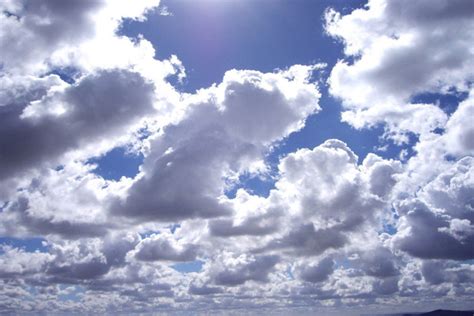
Weather: cloudy or overcast